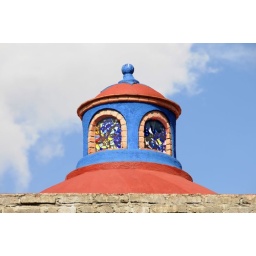
Dome with stained glass on the roof of a contemporary house in Patzcuaro, Michoacan, Mexico